David Walker (racing driver)

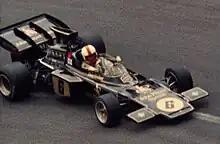
Walker driving at the 1972 French Grand Prix.

* Walker was entered in the 1971 Jochen Rindt Gedächtnisrennen in a Lotus 56B, but the car suffered an engine fire during practice, so Walker took over Tony Trimmer's Lotus 72 for the race.